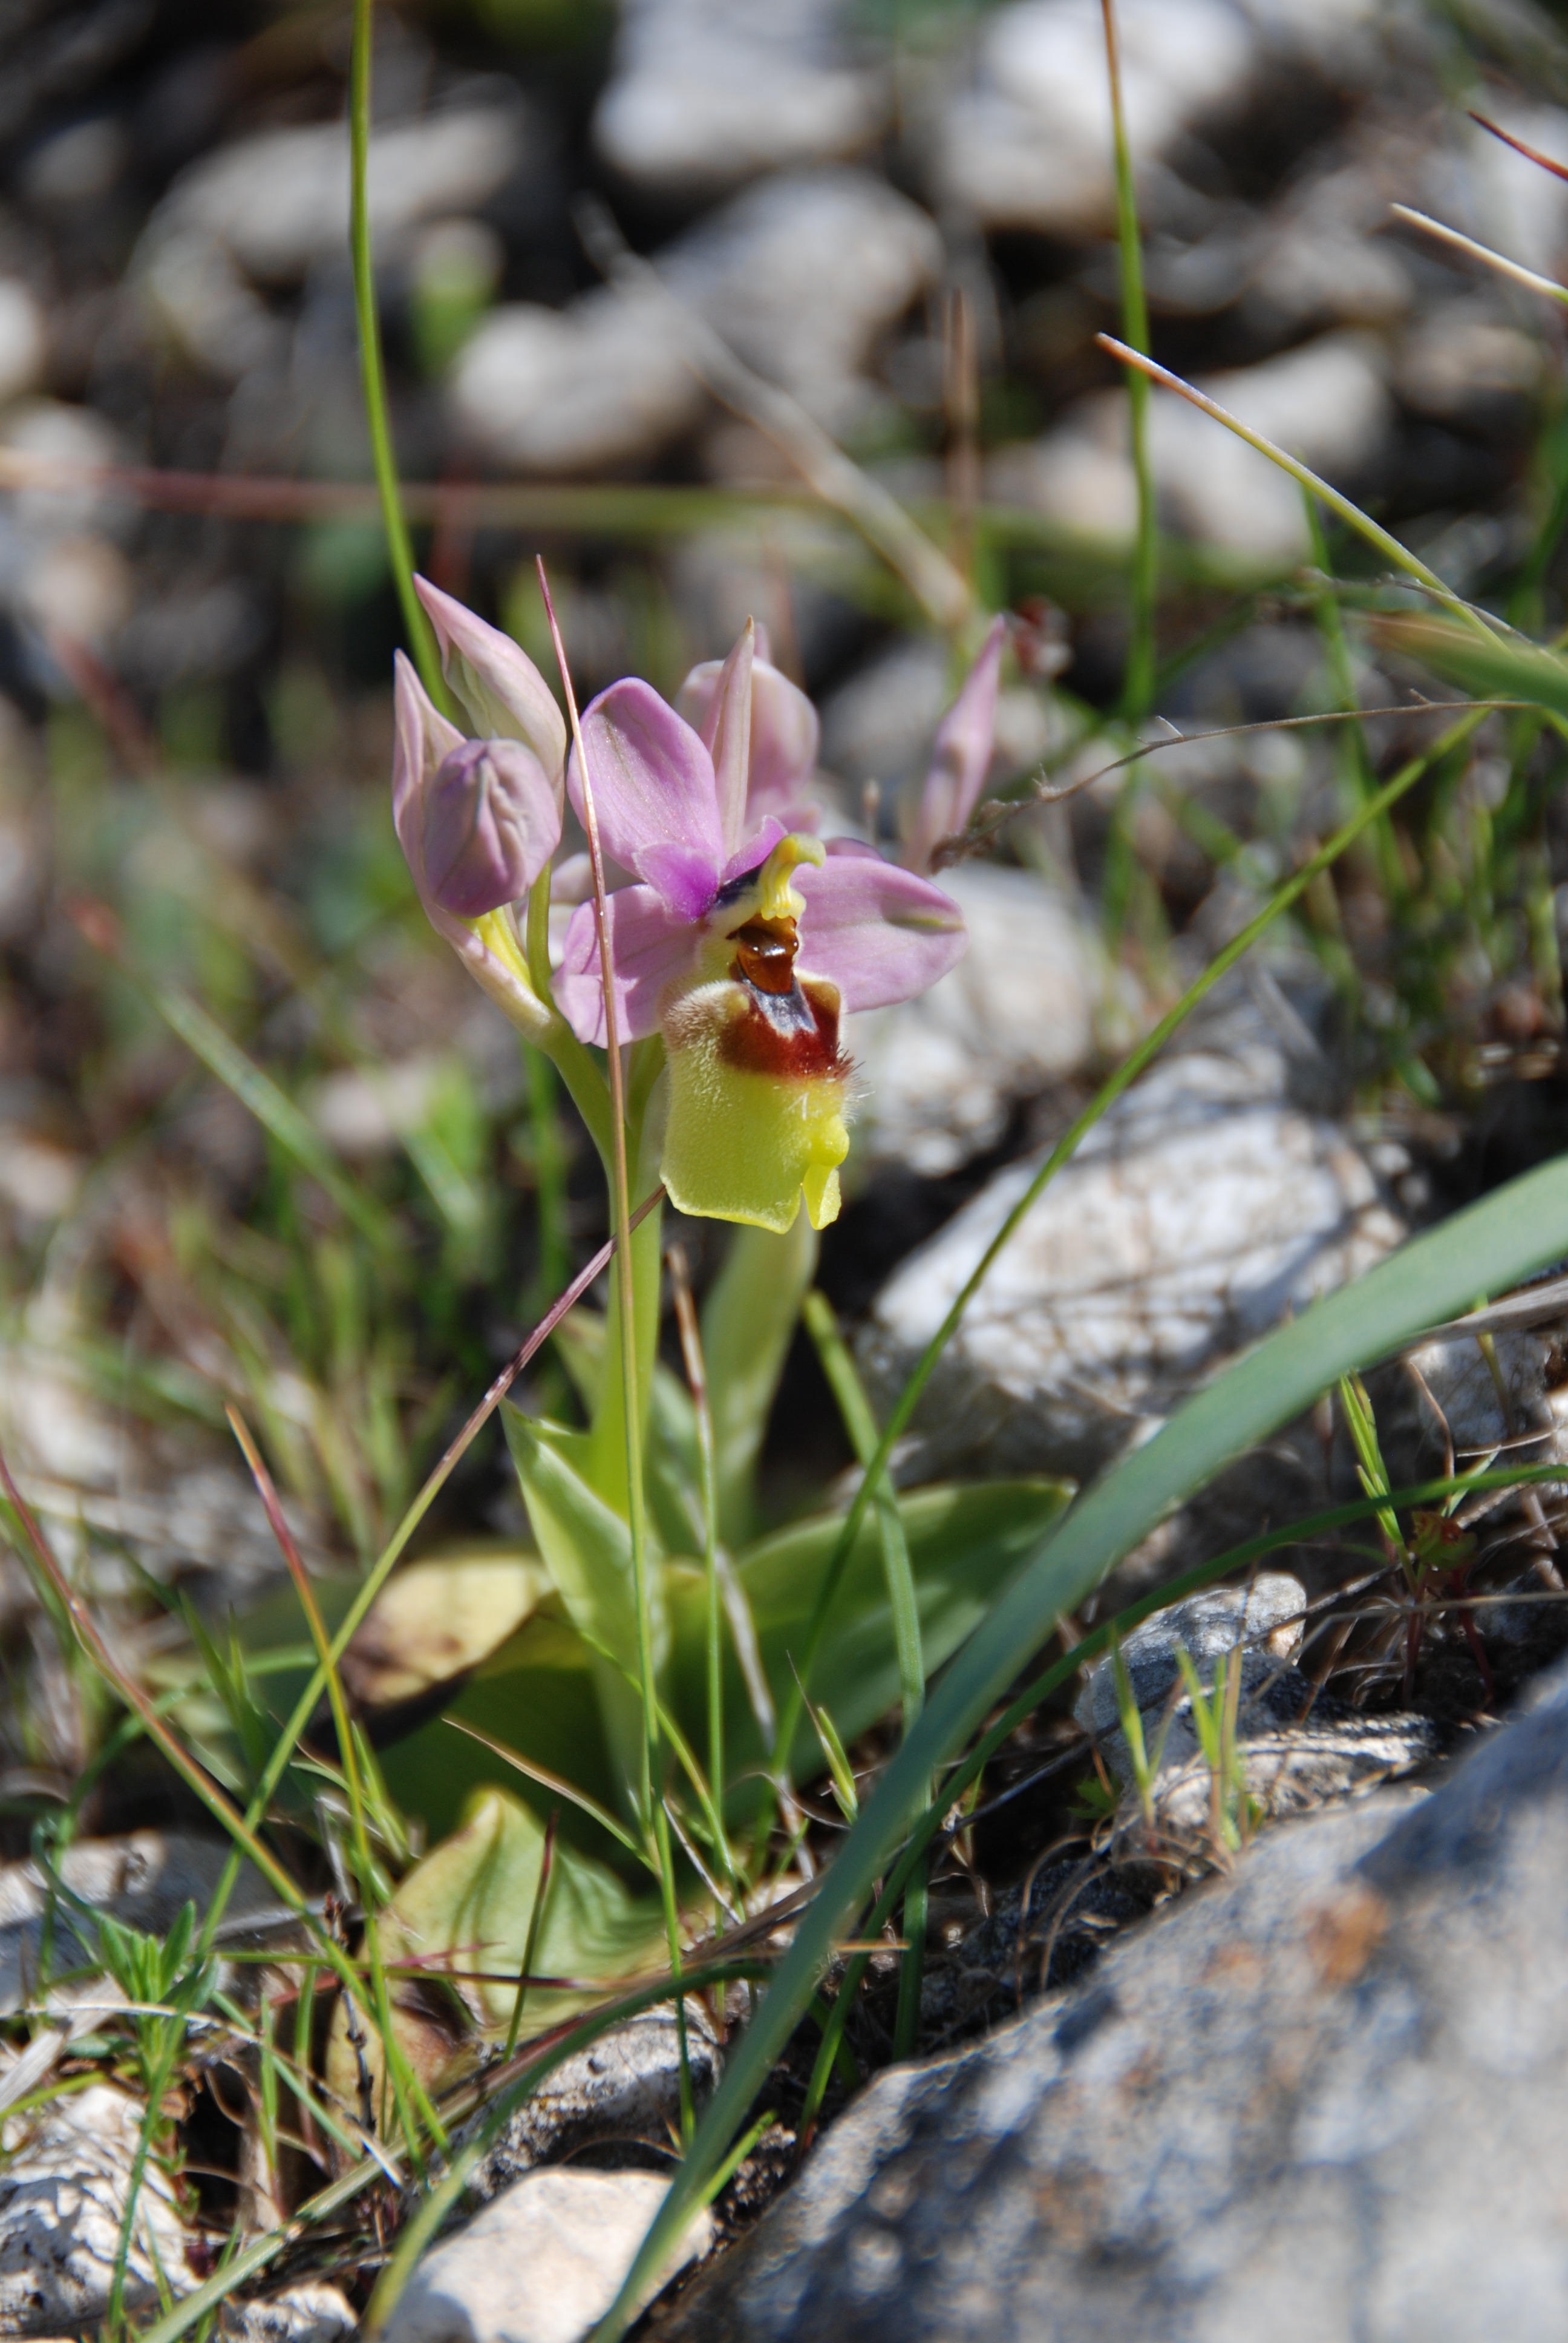
blossom, plant, stem, leaf, flower, petal, bloom, floral, environment, herb, natural, botany, agriculture, flora, botanical, orchid, wildflower, outdoors, vegetation, woodland, horticulture, organic, macro photography, rarely, flowering plant, land plant, calochortus, fawn lily